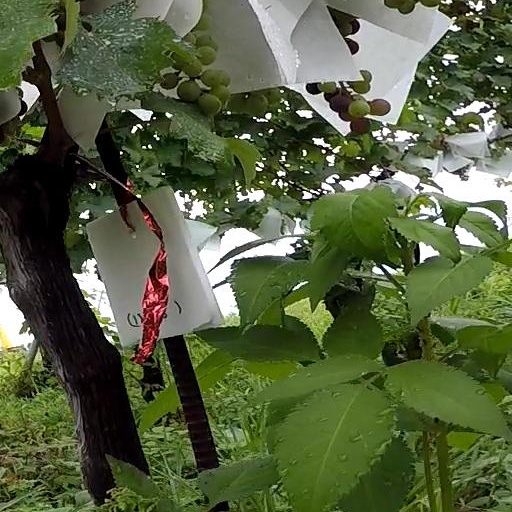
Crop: grape